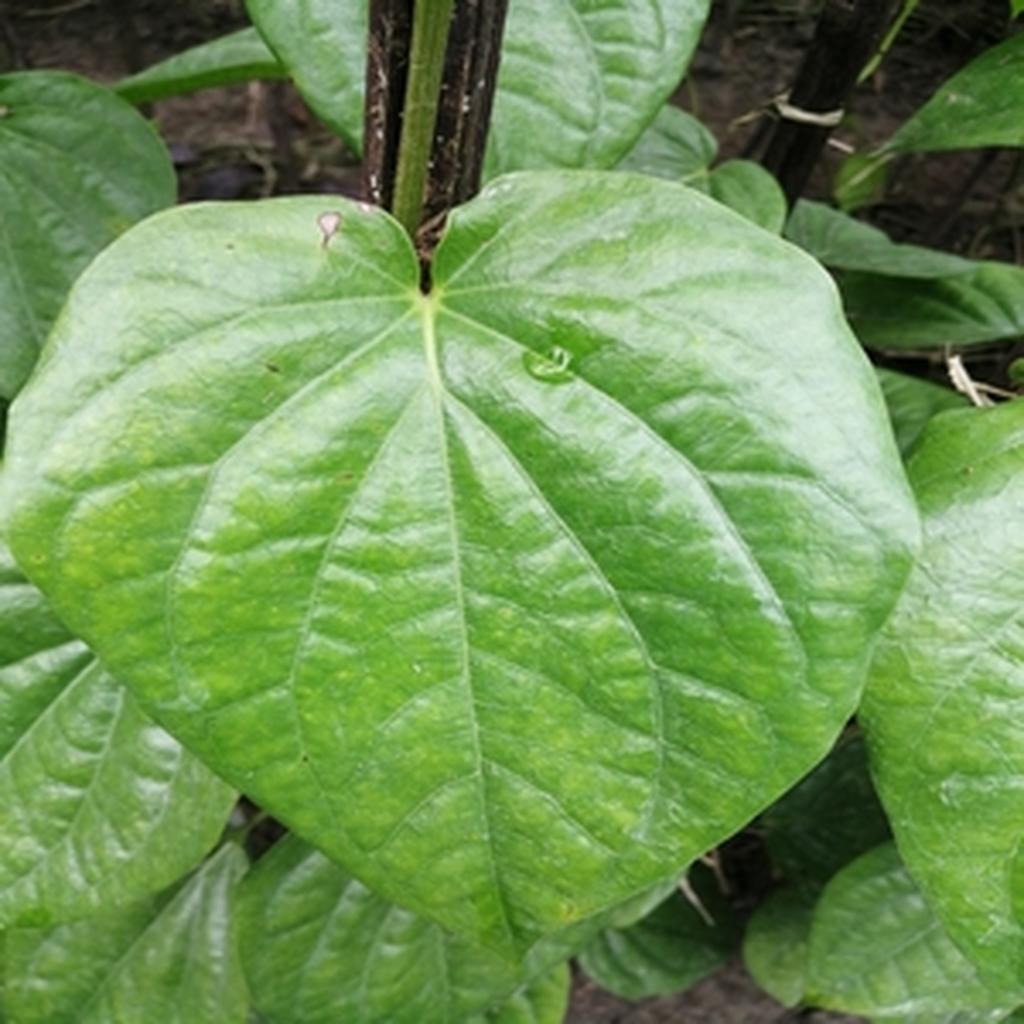
Label: Healthy_Leaf